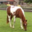
Label: horse